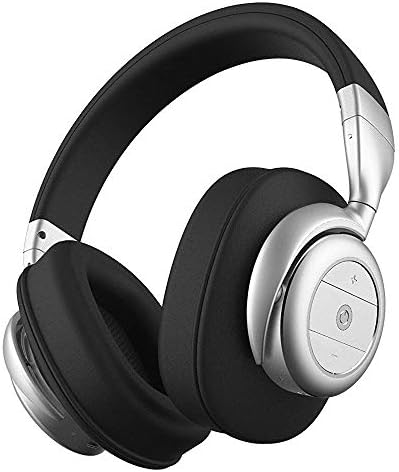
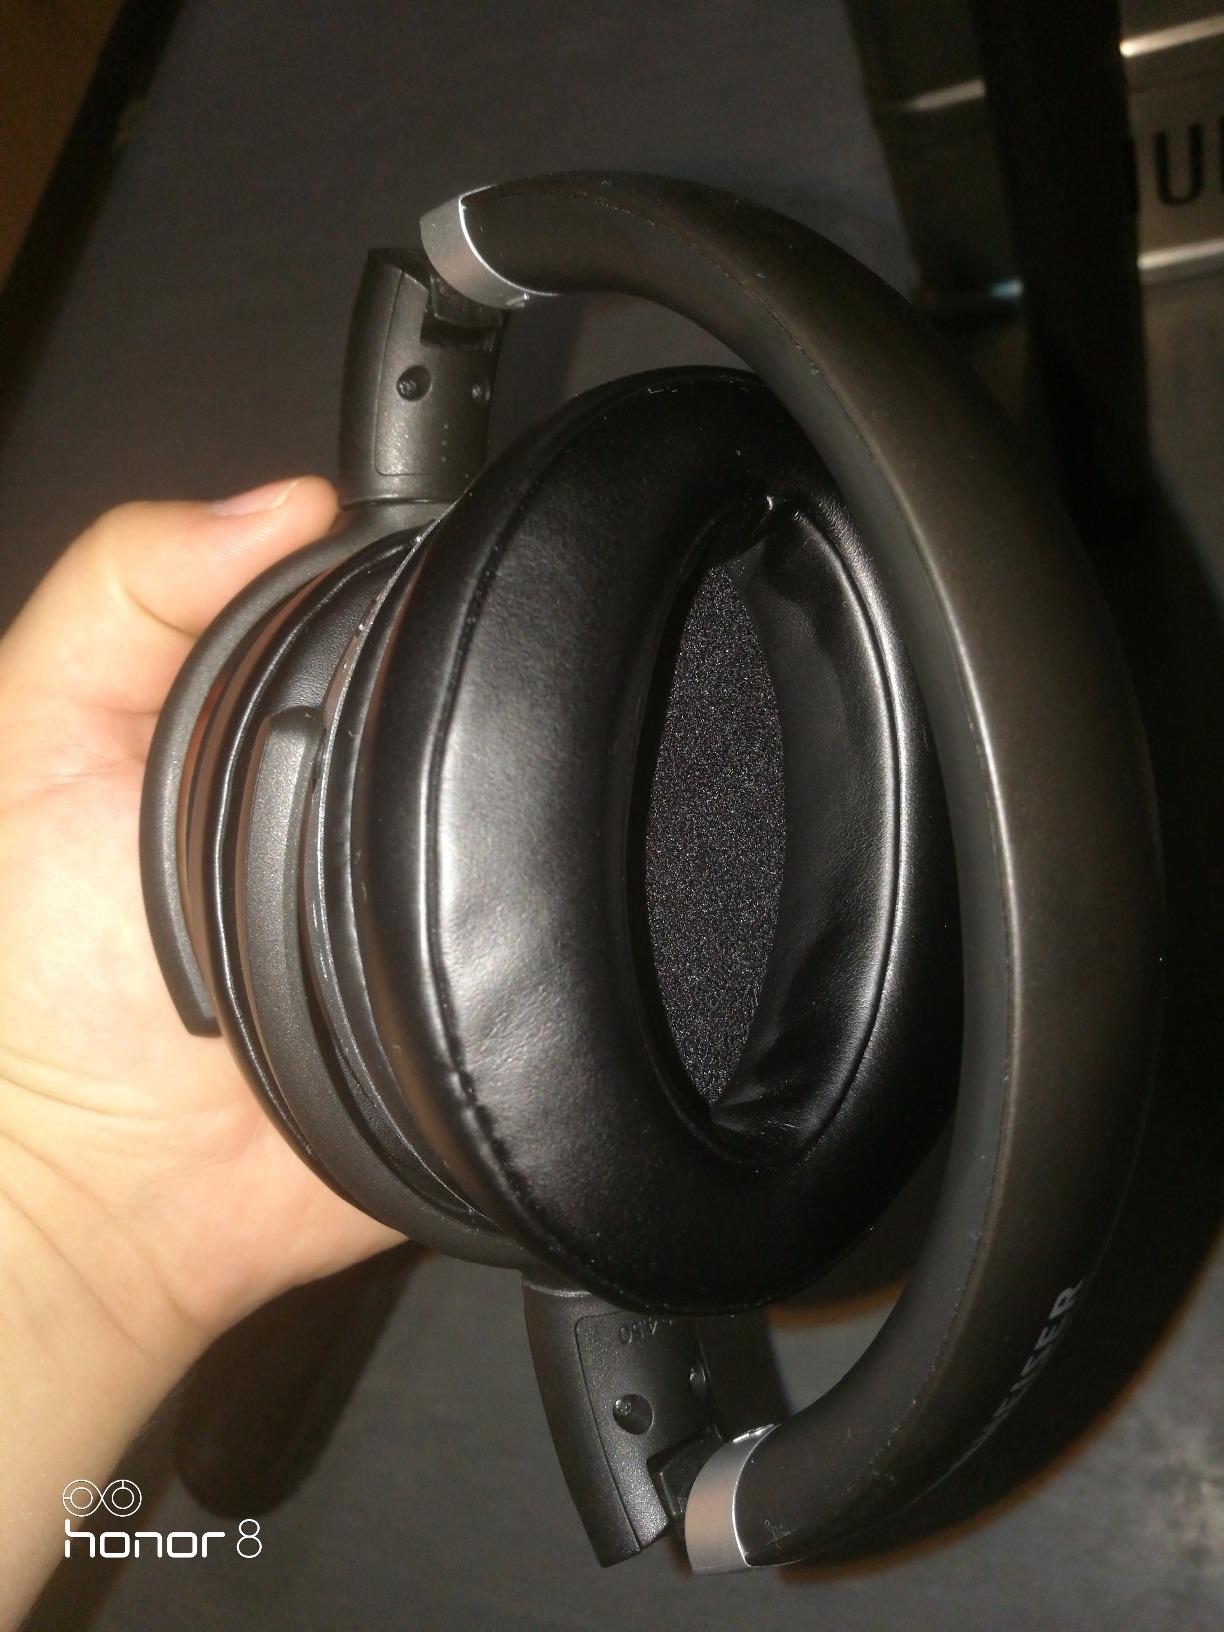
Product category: headphones
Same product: no